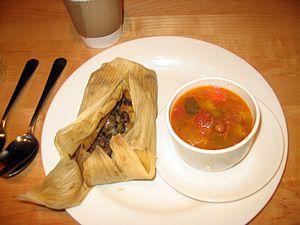
Le tamal est une papillote amérindienne préhispanique.